Old Assyrian period

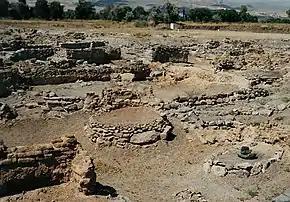
Excavated ruins of the Old Assyrian trading colony at Kültepe

After the discovery of the Kültepe tablets in the 20th century, many historians suggested that they were evidence of a large "Old Assyrian Empire", stretching into Anatolia, but this interpretation is today discredited based on surviving archaeological and literary evidence. It is however possible that the cultural traditions that reached Assur during the time of its early trade network played some role in the rise of the first Assyrian territorial state centuries later. Though an extensive number of Assyrian traders are known to have lived in the Kültepe trade colony, approximately 500 to 800 people, there are no obvious Assyrian elements in the settlement itself, apart from the tablets and seals. The houses in the colony can not be differentiated from the houses of the locals, which suggests that the traders lived not as colonists, but as expatriates, using the local artefacts and houses. In all likelihood, the Assyrian community at Kültepe did not live in a separate walled part of the town, but rather simply in their own part of the lower city, also home to local Anatolians. The Assyrian colony was not only a trading settlement, but also functioned as a center of various craft production activities, such as the production of pottery and metal objects. The preserved cuneiform tablets demonstrate that the Assyrians had their own separate administrative structures and court at Kültepe, and thus were somewhat self-governing. The Assyrian court at Kültepe based its rulings on Assyrian law, and often based its decisions on commands from Assur, sometimes issued by the kings themselves. In addition to trade, the cuneiform records at Kültepe also provide insight into the family lives of the traders, who often corresponded with their wives back home in Assur. These wives were in many cases responsible for gathering or acquiring the materials sold in the trading colonies.